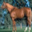
Label: horse